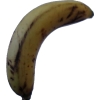
Label: banana